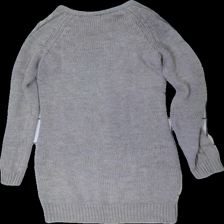
View: back
Type: Sweater
Category: Ladies
Brand: Not in the list
Brand text on label: bpc
Colors: Grey
Material: 100% acrylic
Cut: Regular, C-collar, Oversize
Size: 38
Season: All
Price range: 50-100
Recommended usage: Export